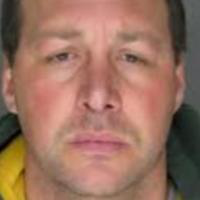
Age group: age 31-40